Henry Charles Richards

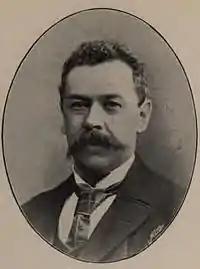
Richards in 1895.

Henry Charles Richards (10 April 1851 – 1 June 1905) was a British barrister and Conservative Party politician.